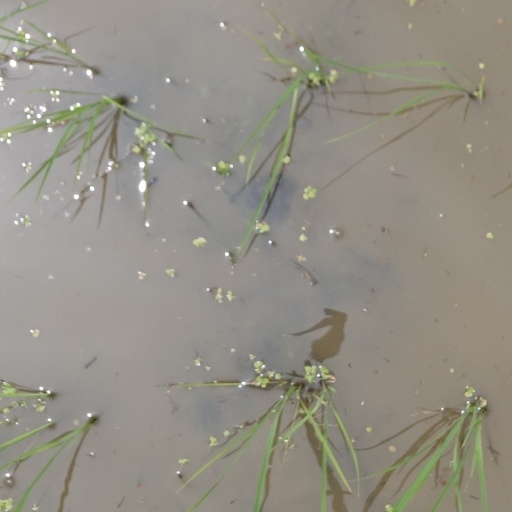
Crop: rice